Revere Beach station

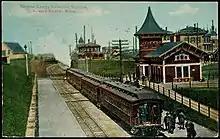
Crescent Beach station on a 1910 postcard

The narrow gauge Boston, Revere Beach and Lynn Railroad (BRB&L) opened from East Boston to Lynn on July 29, 1875. The line ran directly adjacent to the beachfront, a popular summer destination, on the alignment of the modern Revere Beach Boulevard. Revere station at Beach Street was among the initial stations. The station was renamed Pavilion in the late 1870s and Crescent Beach in 1884.